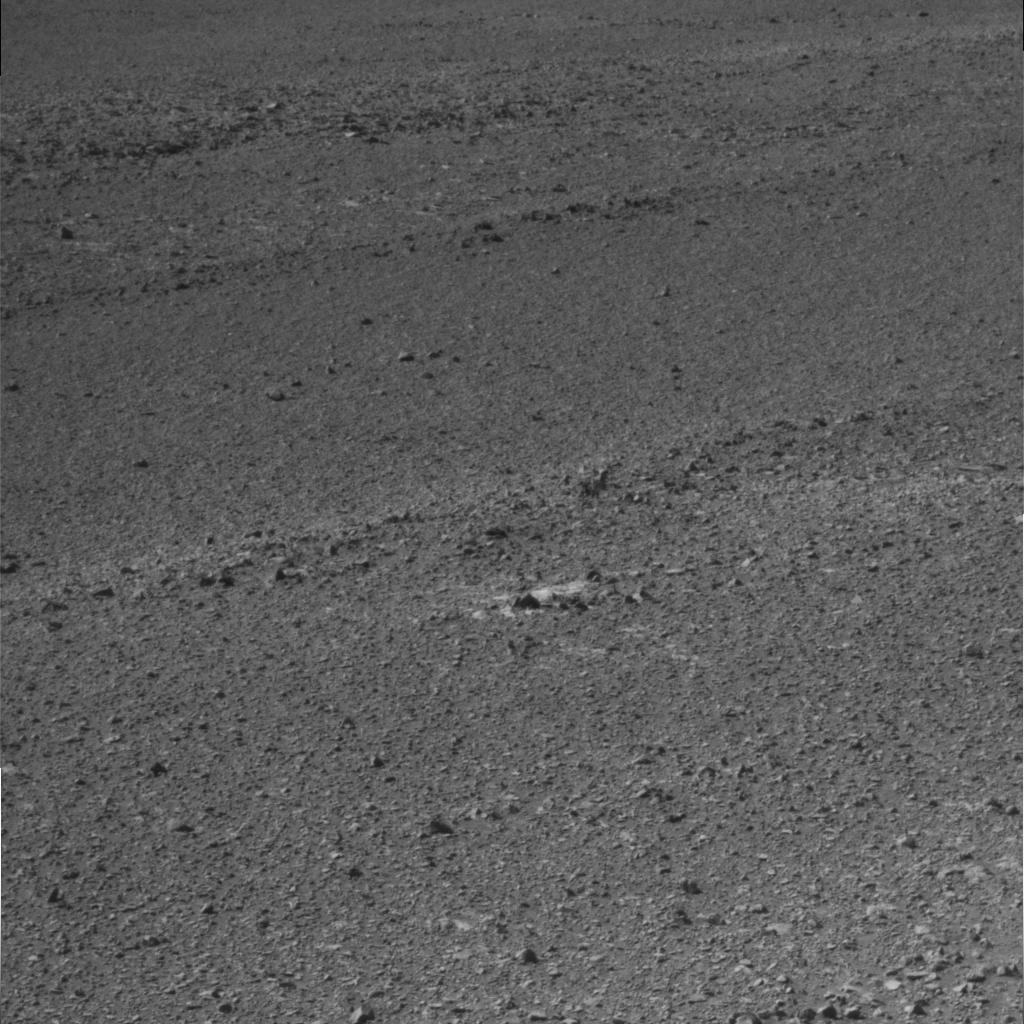
Surface features visible: Clasts, Soil, Nearby Surface